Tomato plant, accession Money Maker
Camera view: horizontal (90 deg, fisheye); turntable rotation: 120 degrees
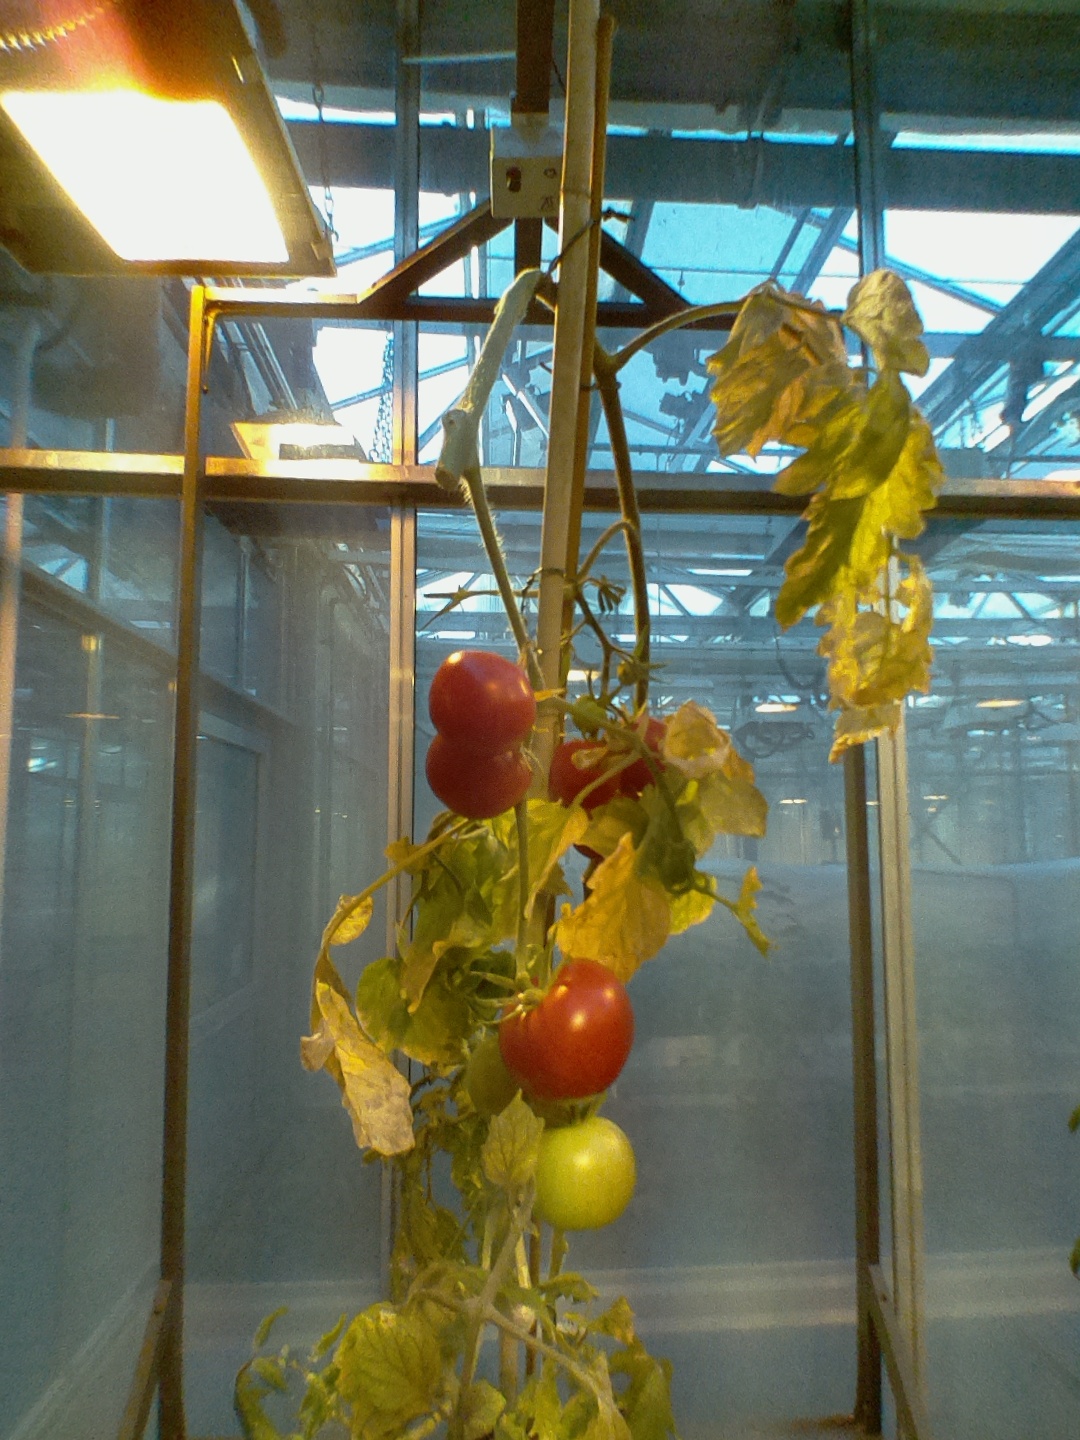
BBCH growth stage 89: 90%-100% of fruits show typical fully ripe color